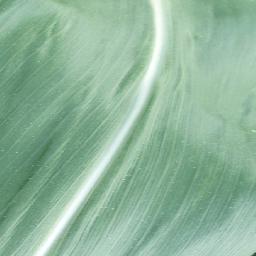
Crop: corn
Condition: (maize)_healthy